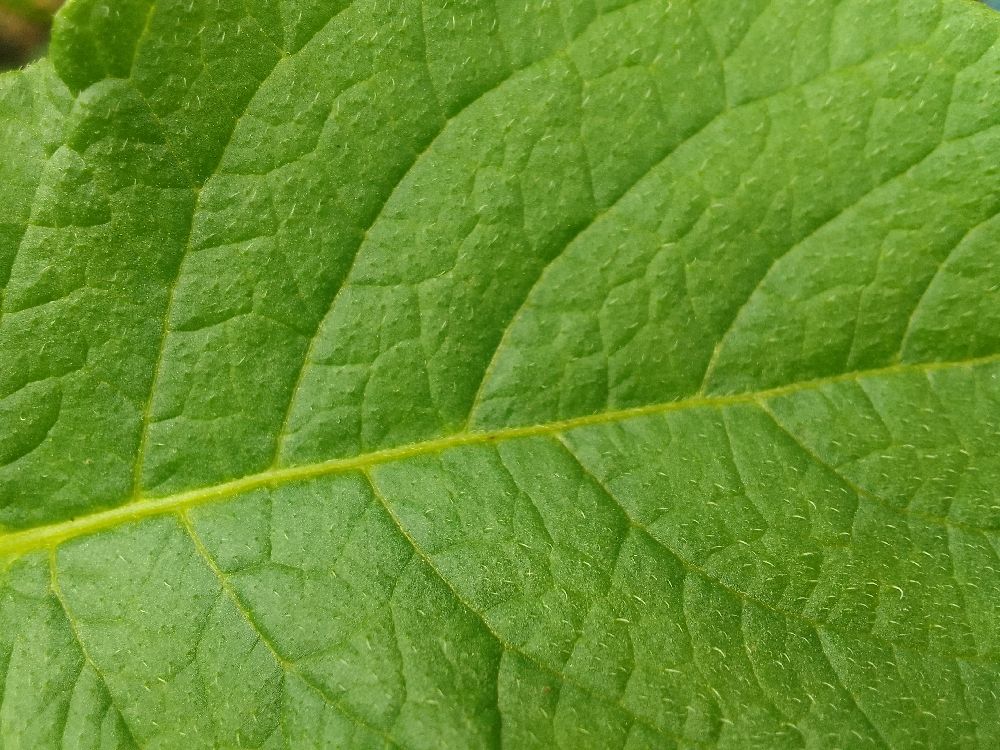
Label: Healthy